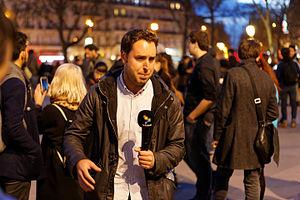
Telesur est une chaîne de télévision généraliste vénézuelienne à vocation pan-latino-américaine. La chaîne est diffusée sur le réseau hertzien et sur le câble au Venezuela. Elle est reprise par plusieurs satellites, qui lui assurent une couverture des cinq continents. En France, elle est disponible en clair sur le fournisseur Internet français Free.